Muhamed Keita

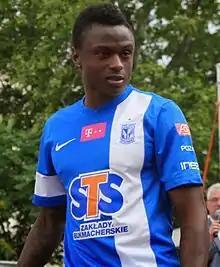
Keita in 2014

Muhamed Keita (born 2 September 1990) is a Norwegian former professional footballer who played as a forward or winger.